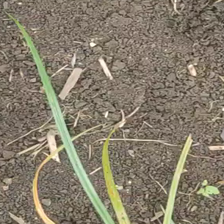
Weed species: Lavhala_(Cyperus_Rotundus)